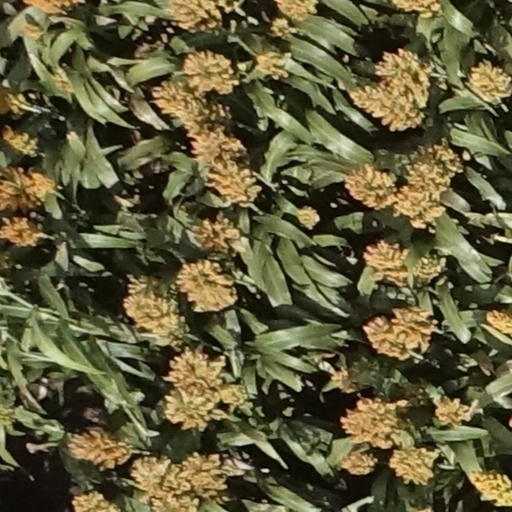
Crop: sorghum